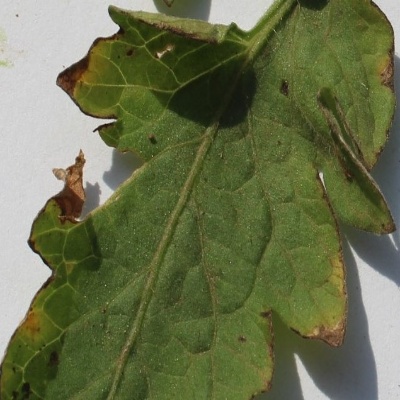
Crop: Tomato
Condition: leaf blight